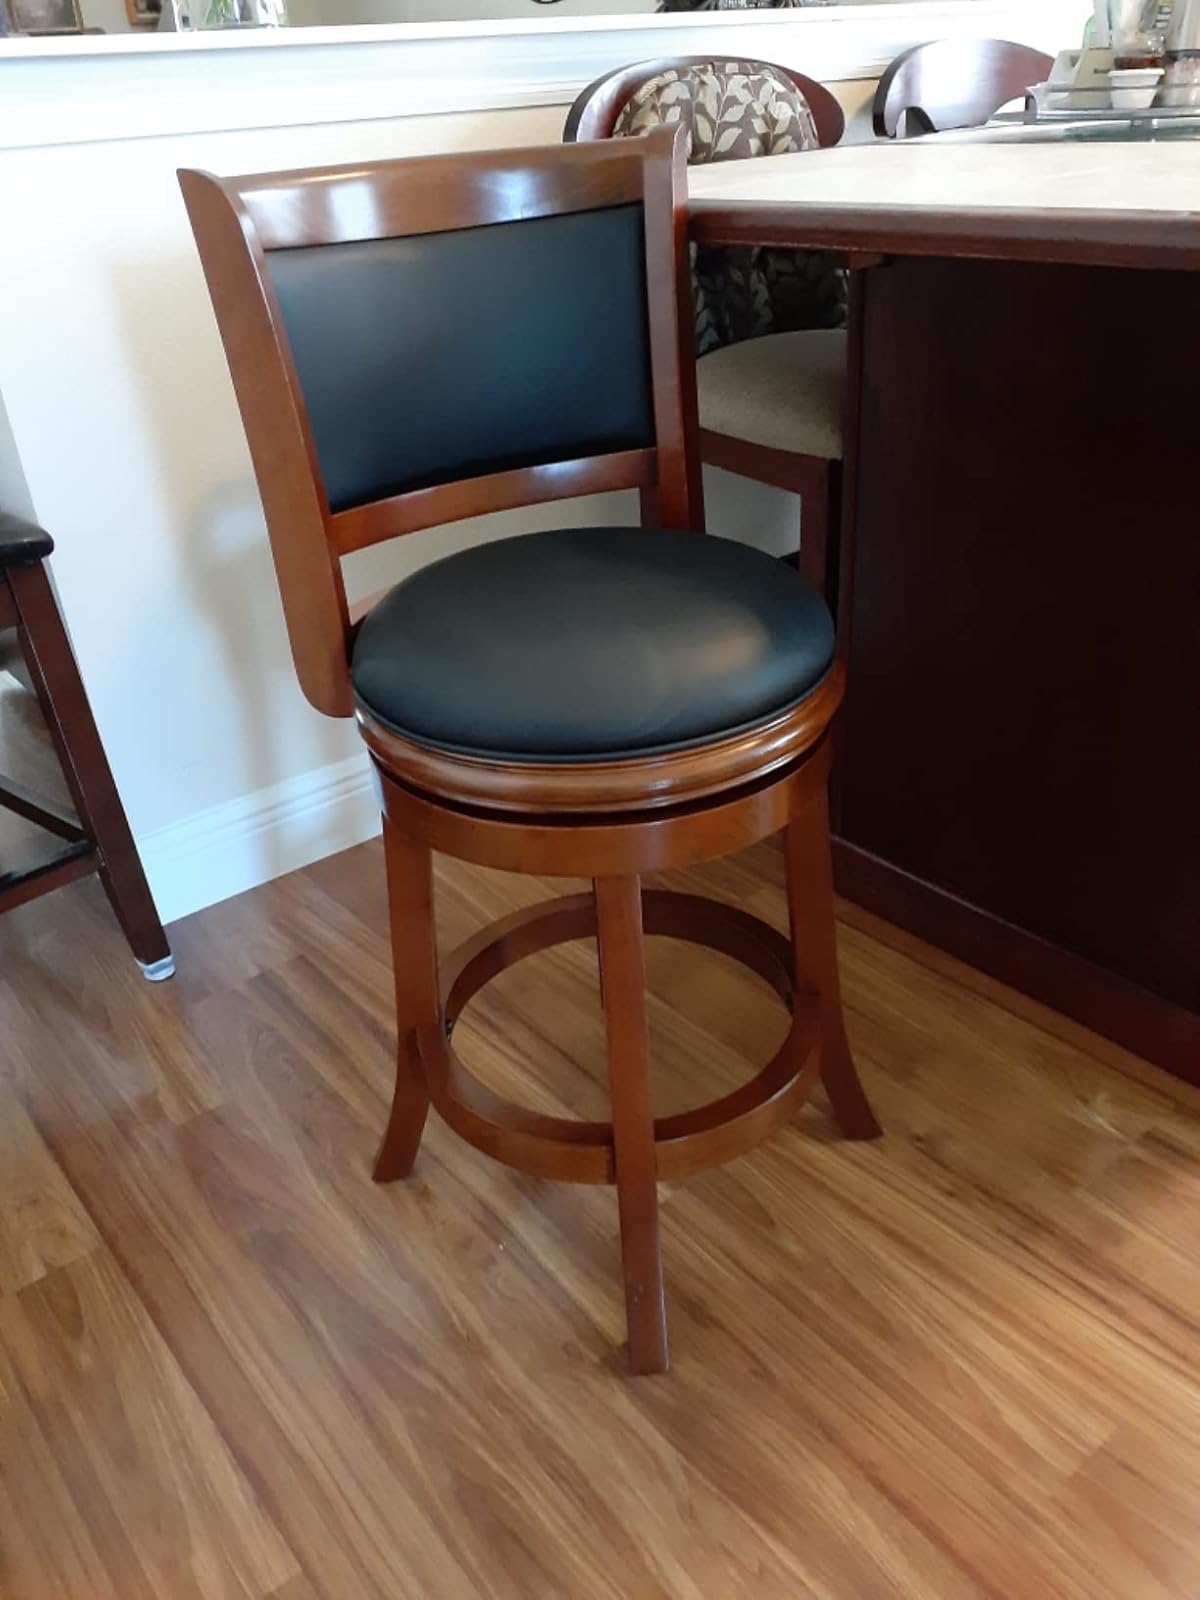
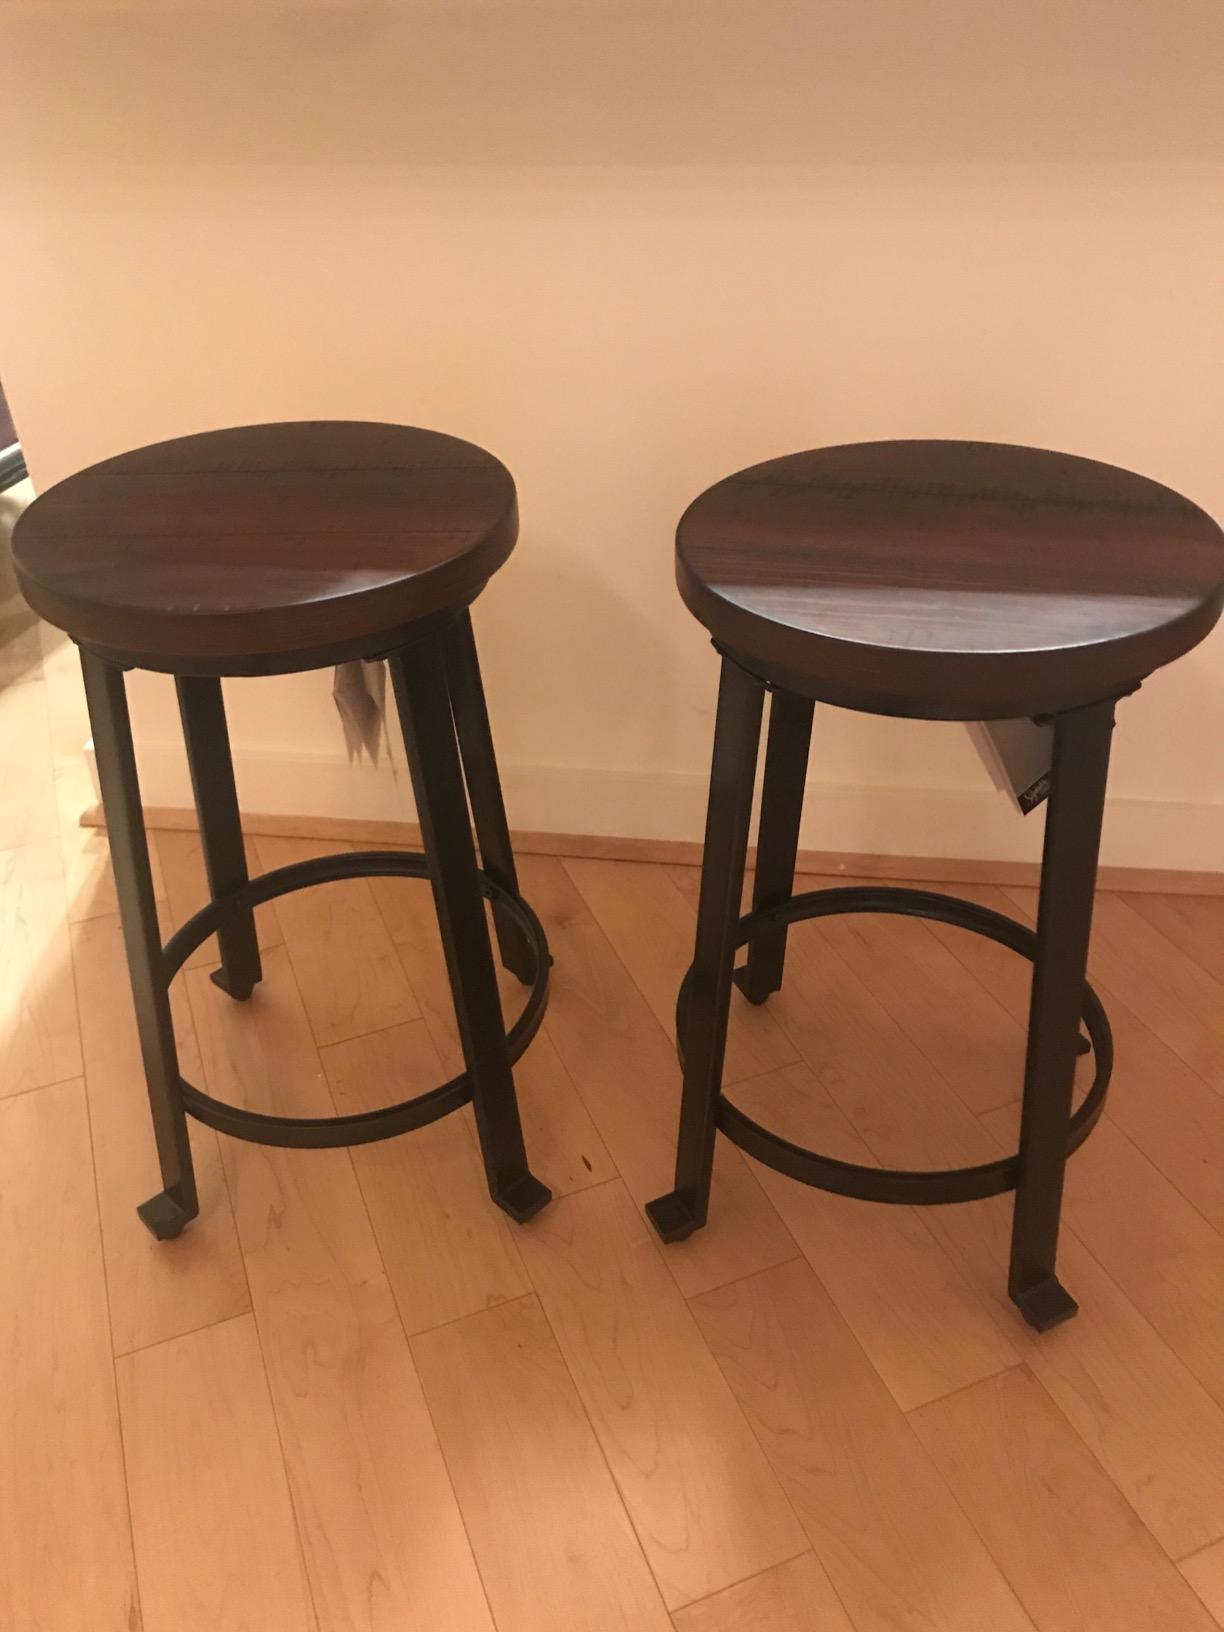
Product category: stool
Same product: no